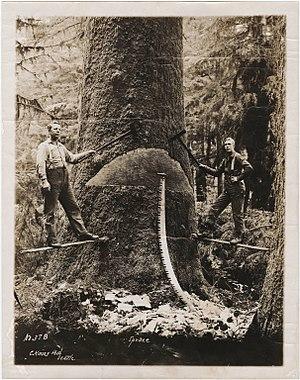
La notion de filière du bois est une macro-filière, qui désigne globalement toute la chaîne des acteurs qui cultivent, coupent, transportent, transforment, commercialisent et recyclent ou détruisent le bois ; de la source à l'usager final ou à la fin de vie de l'objet.